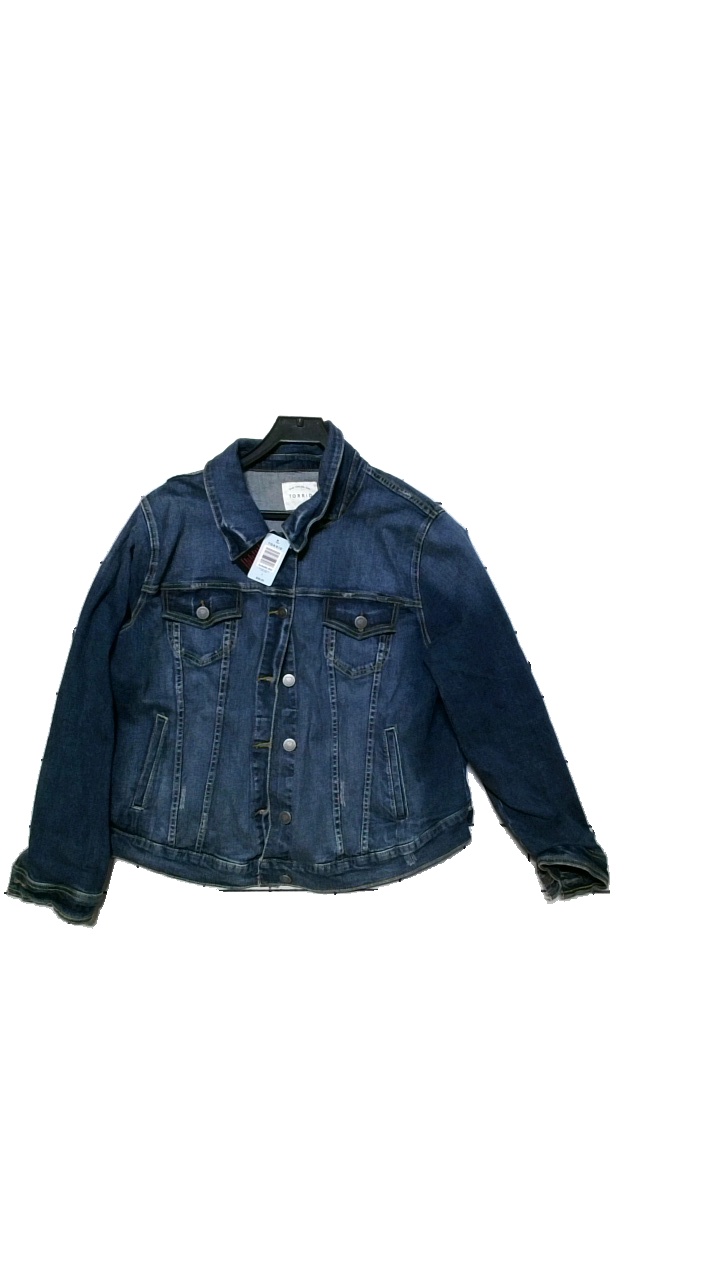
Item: Denim Jacket (Ladies)
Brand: Missing
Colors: Blue
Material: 98% cotton, 2% spandex
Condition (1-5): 5
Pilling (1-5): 5
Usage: Reuse
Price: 100-150